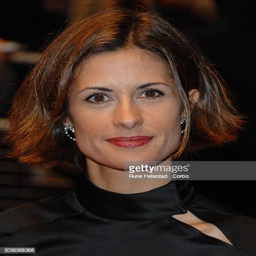
organisation founder attends the premiere of